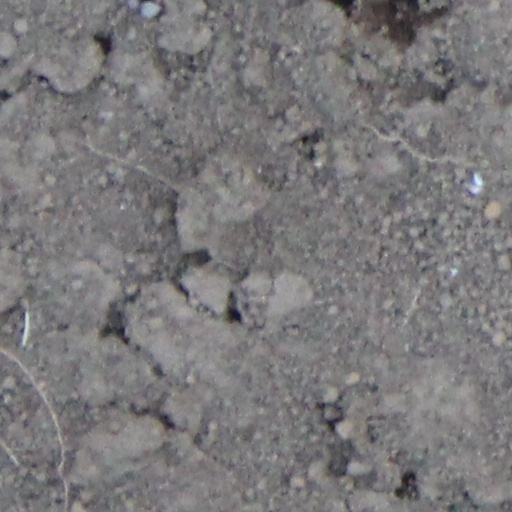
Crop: wheat